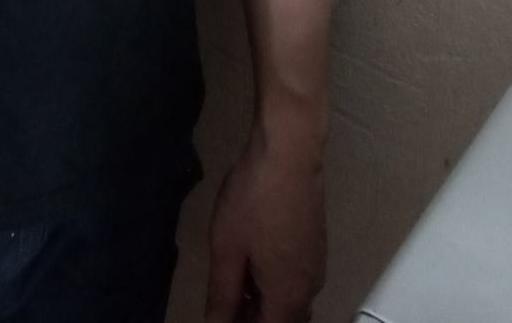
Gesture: no_gesture